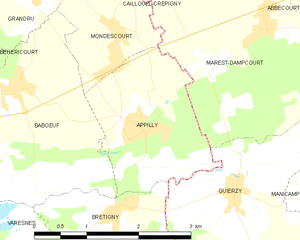
Appilly est une commune française située dans le département de l'Oise en région Hauts-de-France.